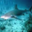
Label: shark